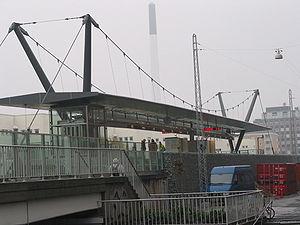
Lindevang est une station du métro de Copenhague.